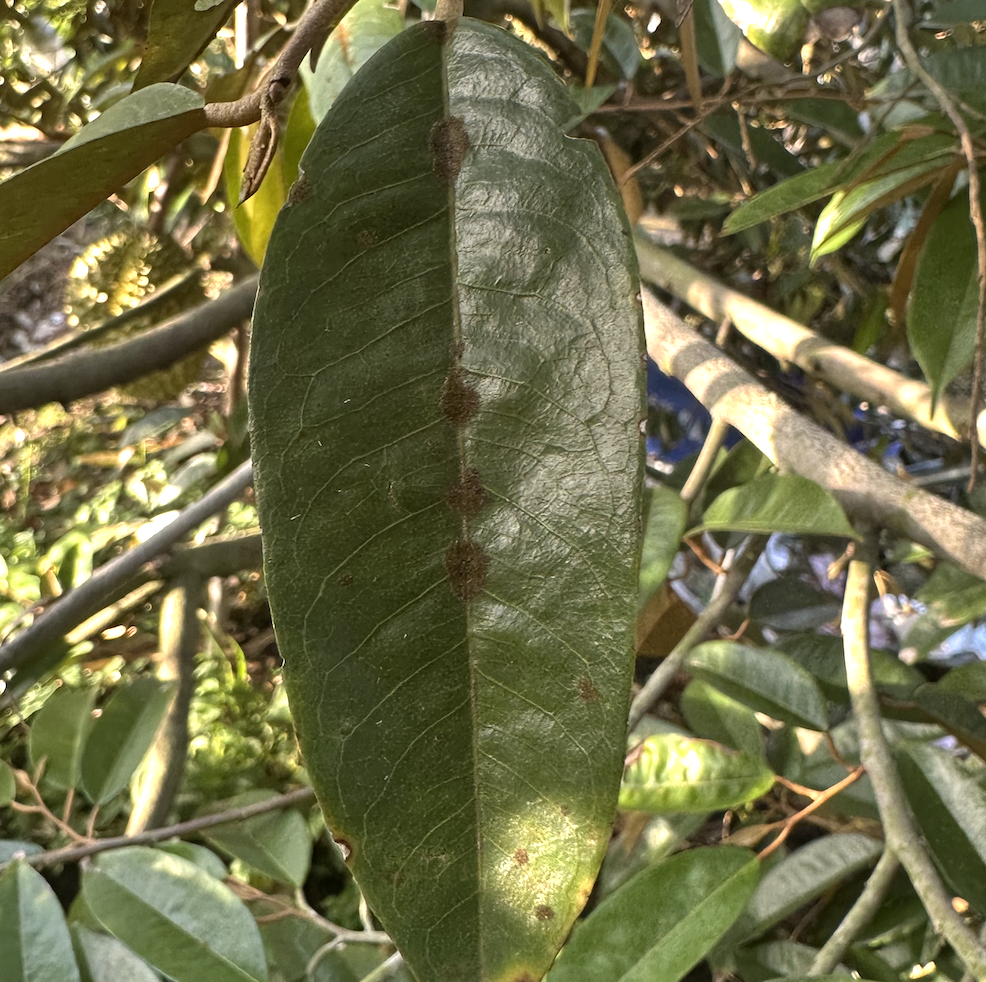
Label: stem_blight